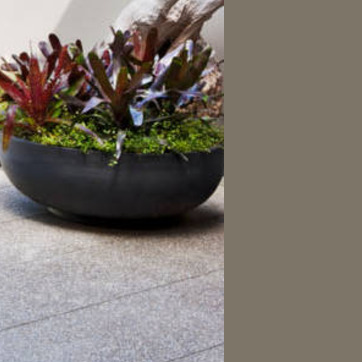
Material: ceramic